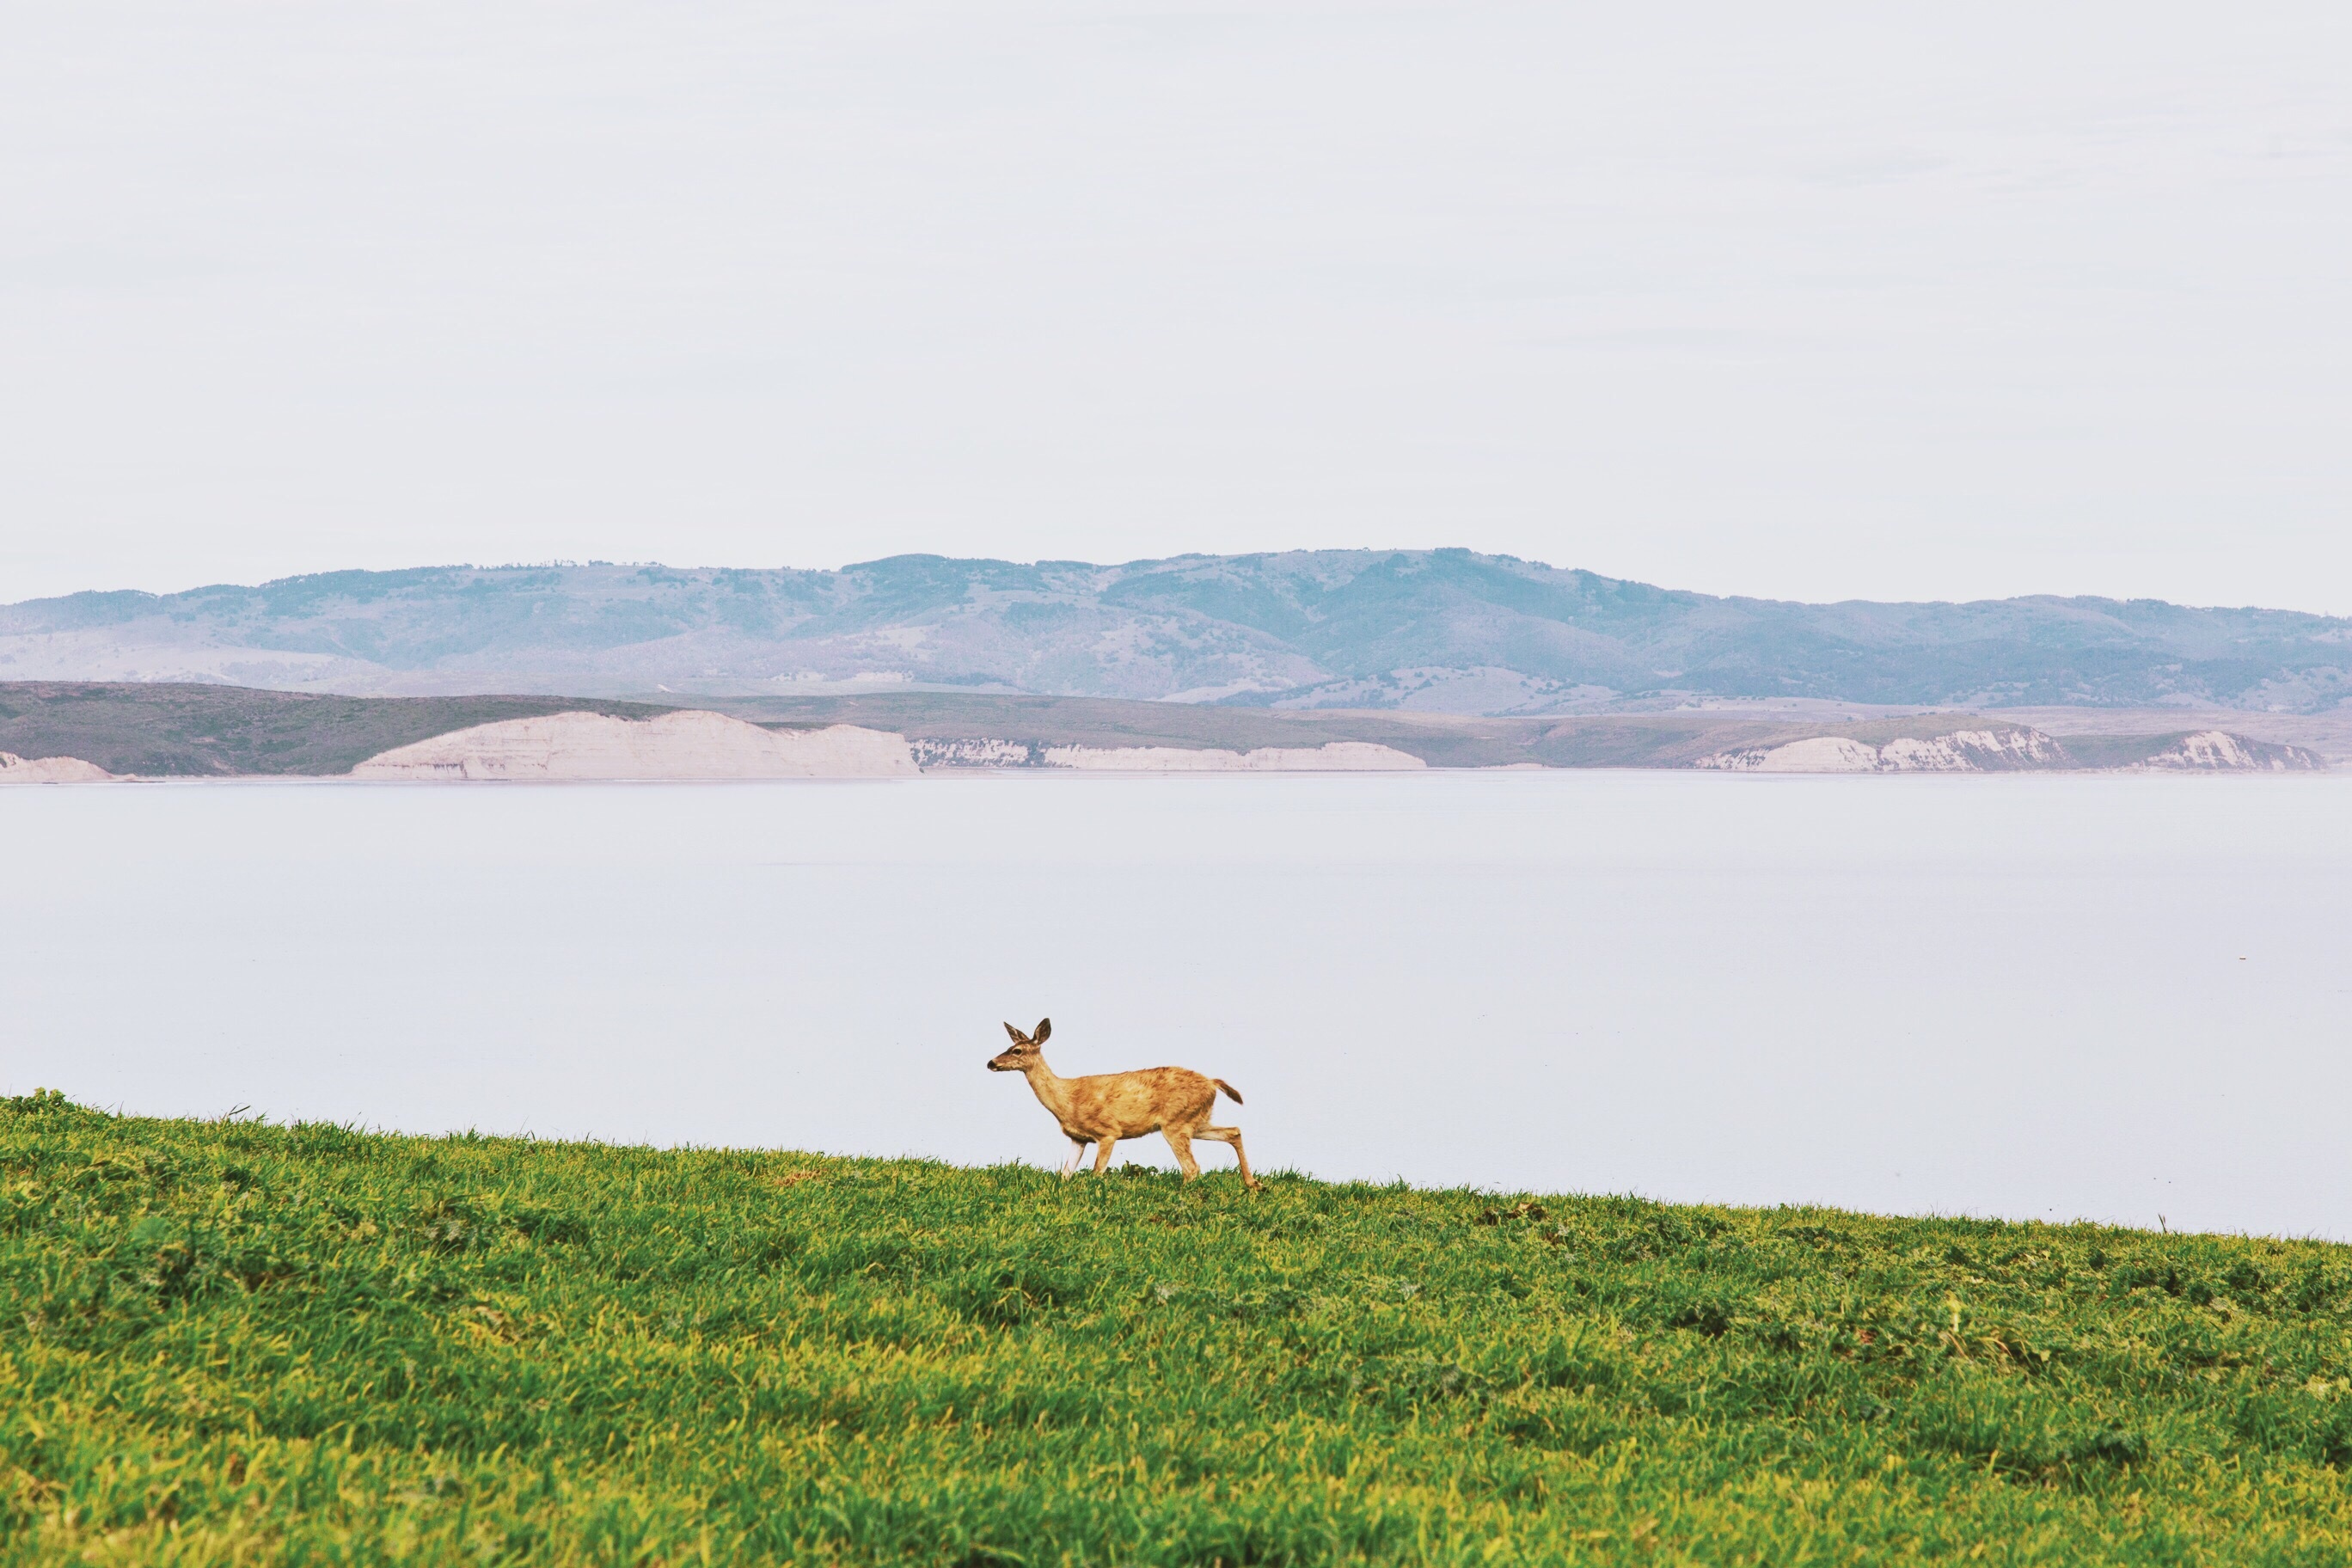
grass, wilderness, mountain, meadow, prairie, hill, lake, animal, deer, pasture, grazing, plain, grassland, plateau, habitat, loch, ecosystem, tundra, steppe, natural environment, atmospheric phenomenon